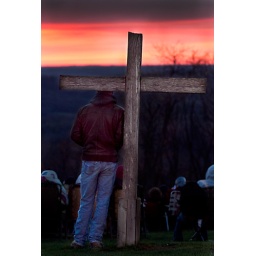
Josiah Sullivan, of Marion, rests against a wooden cross Sunday at Bald Knob Cross during the Easter sunrise service.